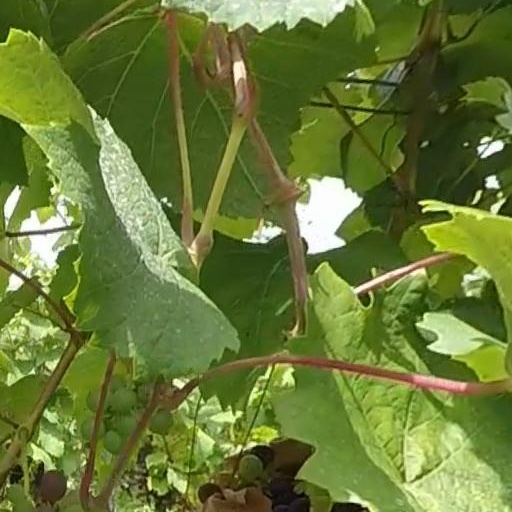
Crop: grape